FGC 254 Series

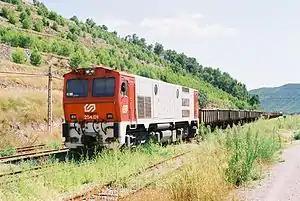
FGC 254-01 (August 2007)

The 254 Series is a meter gauge freight diesel locomotive built for Ferrocarrils de la Generalitat de Catalunya (FGC).